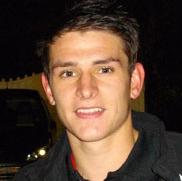
Age: 19